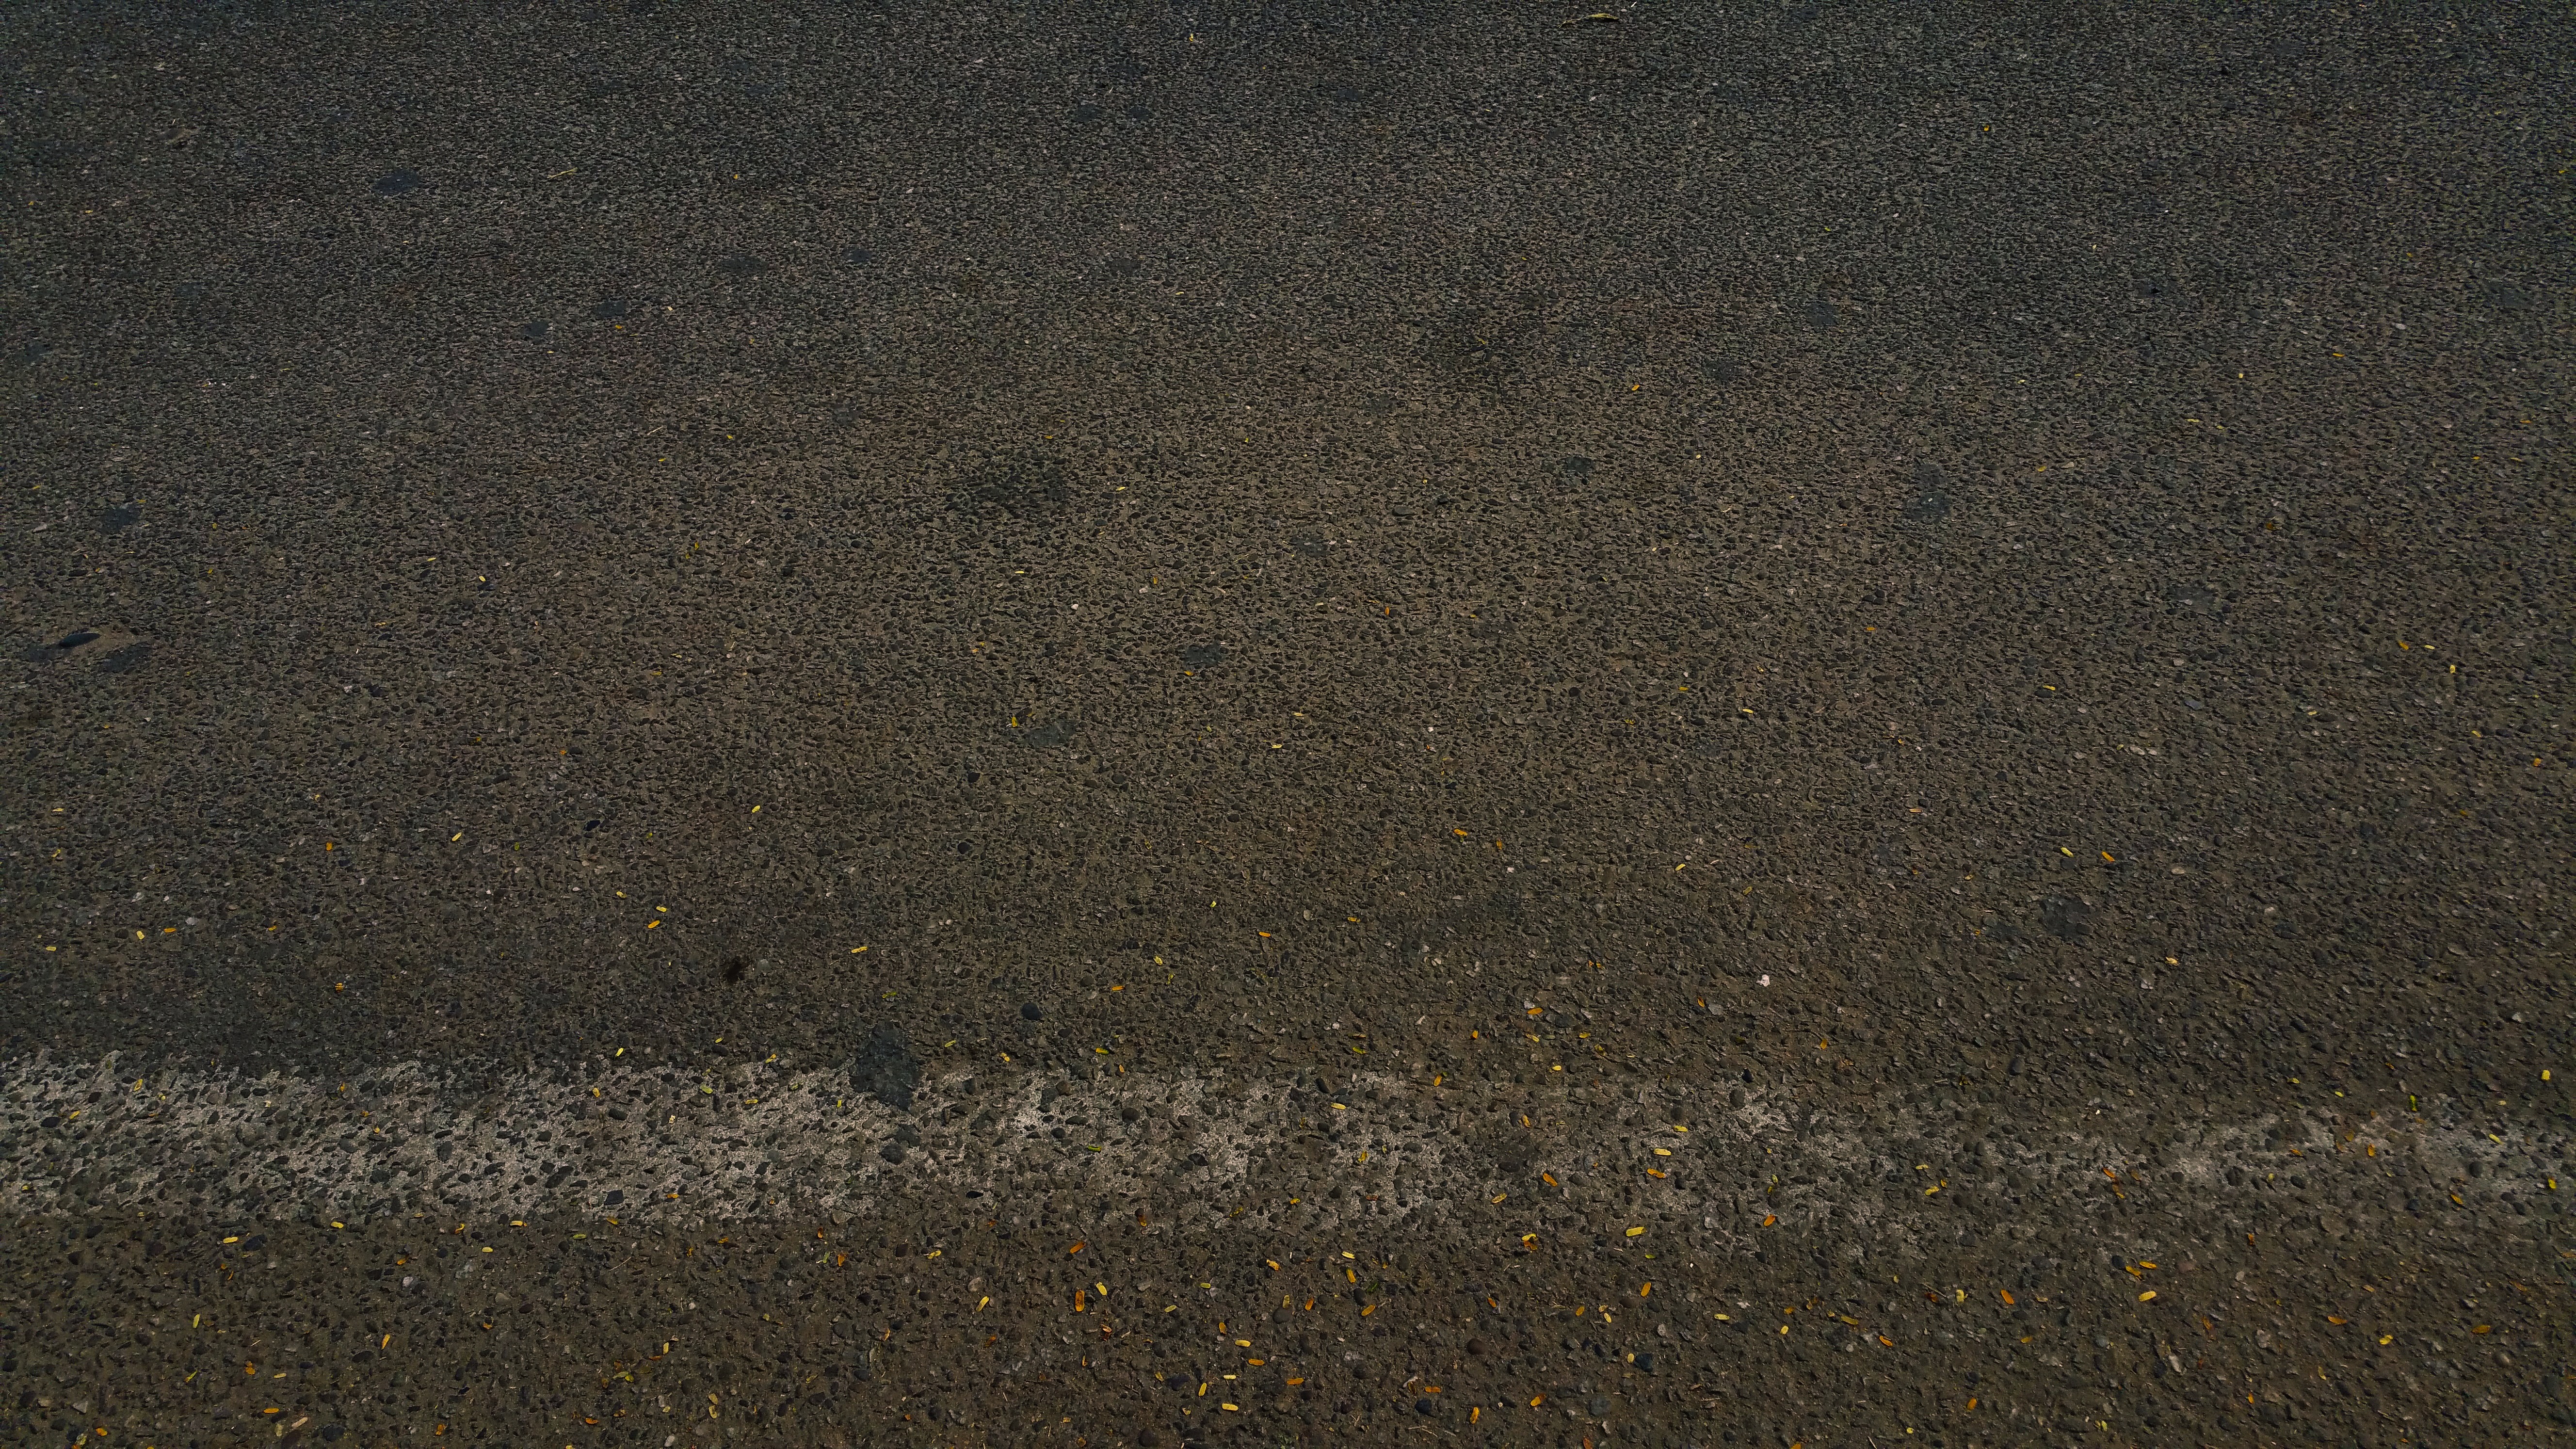
sand, road, texture, floor, asphalt, dark, pattern, line, soil, material, textured, random, patterns, flooring, road surface, road marking, paved road, patterns and colours, pattern texture